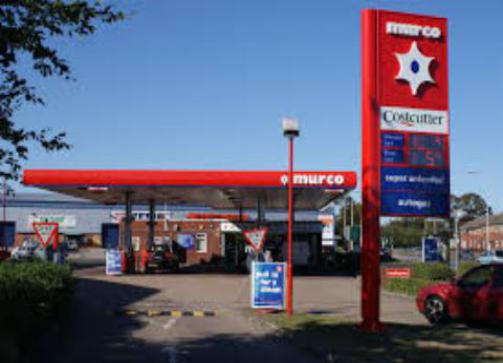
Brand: murco-2
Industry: Electronic